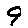
Label: 9